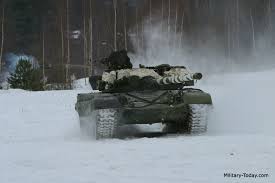
Label: T-72